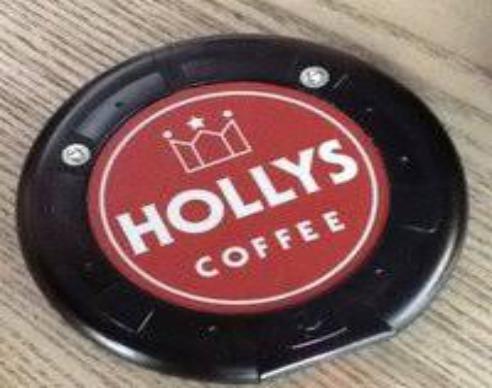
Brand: Hollys Coffee
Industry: Food